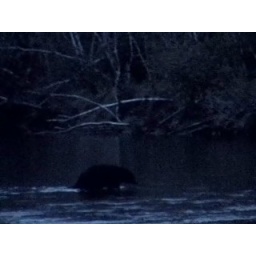
SS Black bear in the river